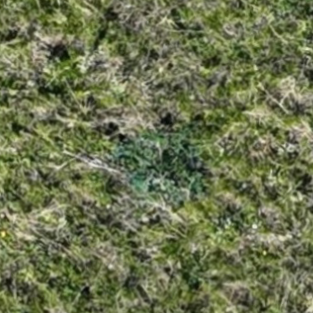
Month: october
Dye color: blue
Dye concentration: low